Surigao del Sur

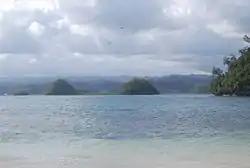
The Britania Group of Islands

Of the of forest land, are protection forest, production forest, are non-forest agriculture and are for non-forest mining. As of today, the province still has vast areas of remaining old growth and mossy forest.